James Bruce

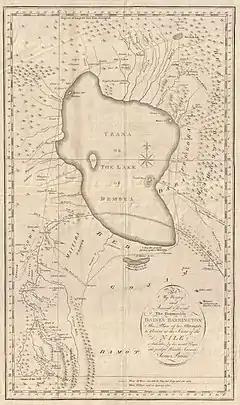
Bruce's map of the sources of the Nile

James Bruce was born at the family seat of Kinnaird, Stirlingshire, and educated at Harrow School and Edinburgh University. He began to study for the bar, but his marriage to the daughter of a wine importer and merchant resulted in him entering that business instead. His wife died in October 1754, within nine months of marriage, and Bruce thereafter travelled in Portugal and Spain as part of the wine trade. The examination of oriental manuscripts at the Escorial in Spain led him to the study of Arabic and Geʽez and determined his future career. In 1758, his father's death placed him in possession of the estate of Kinnaird.